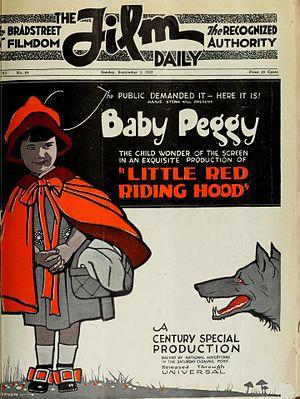
Le Petit Chaperon rouge est un conte issu de la tradition orale qui, de par les thèmes qu'il développe, a une place importante dans le patrimoine culturel de différentes sociétés.
Diana Serra Cary, comme enfant surnommée Baby Peggy et de son vrai nom Peggy-Jean Montgomery, est une actrice américaine née le 29 octobre 1918 à San Diego en Californie et morte le 24 février 2020 à Gustine.